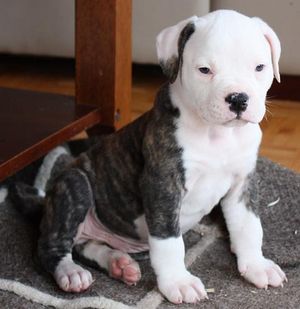
Amerikansk bulldog / Generelt udseende
En 6-ugers gammel Amerikansk Bulldog
American Bulldog hvalp
Amerikansk bulldog er en hunderace, der blevet fremavlet i USA på baggrund af avl mellem den oprindelige bulldog og andre hunderacer. Amerikansk bulldog er på listen over forbudte hunderacer i Danmark.